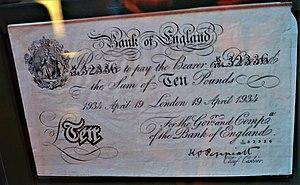
L'opération Bernhard était un projet de l'Allemagne nazie visant à falsifier des billets de banque britanniques. Le plan initial consistait à larguer les billets sur la Grande-Bretagne pour provoquer l'effondrement de l'économie britannique pendant la Seconde Guerre mondiale. La première phase a été menée à partir du début de 1940 par le Sicherheitsdienst sous le titre Unternehmen Andreas. L'unité a reproduit avec succès le papier chiffon utilisé par les Britanniques, a produit des blocs de gravure presque identiques et a décodé l'algorithme utilisé pour créer le code de série alphanumérique sur chaque note. L'opération a cessé au début de 1942 après que son chef, Alfred Naujocks, a perdu la faveur de son supérieur, Reinhard Heydrich.